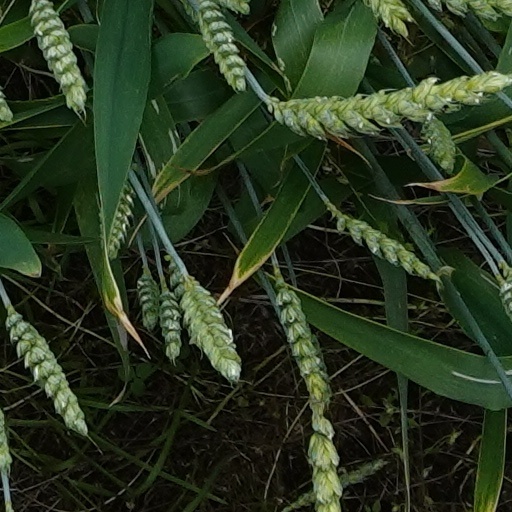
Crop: wheat